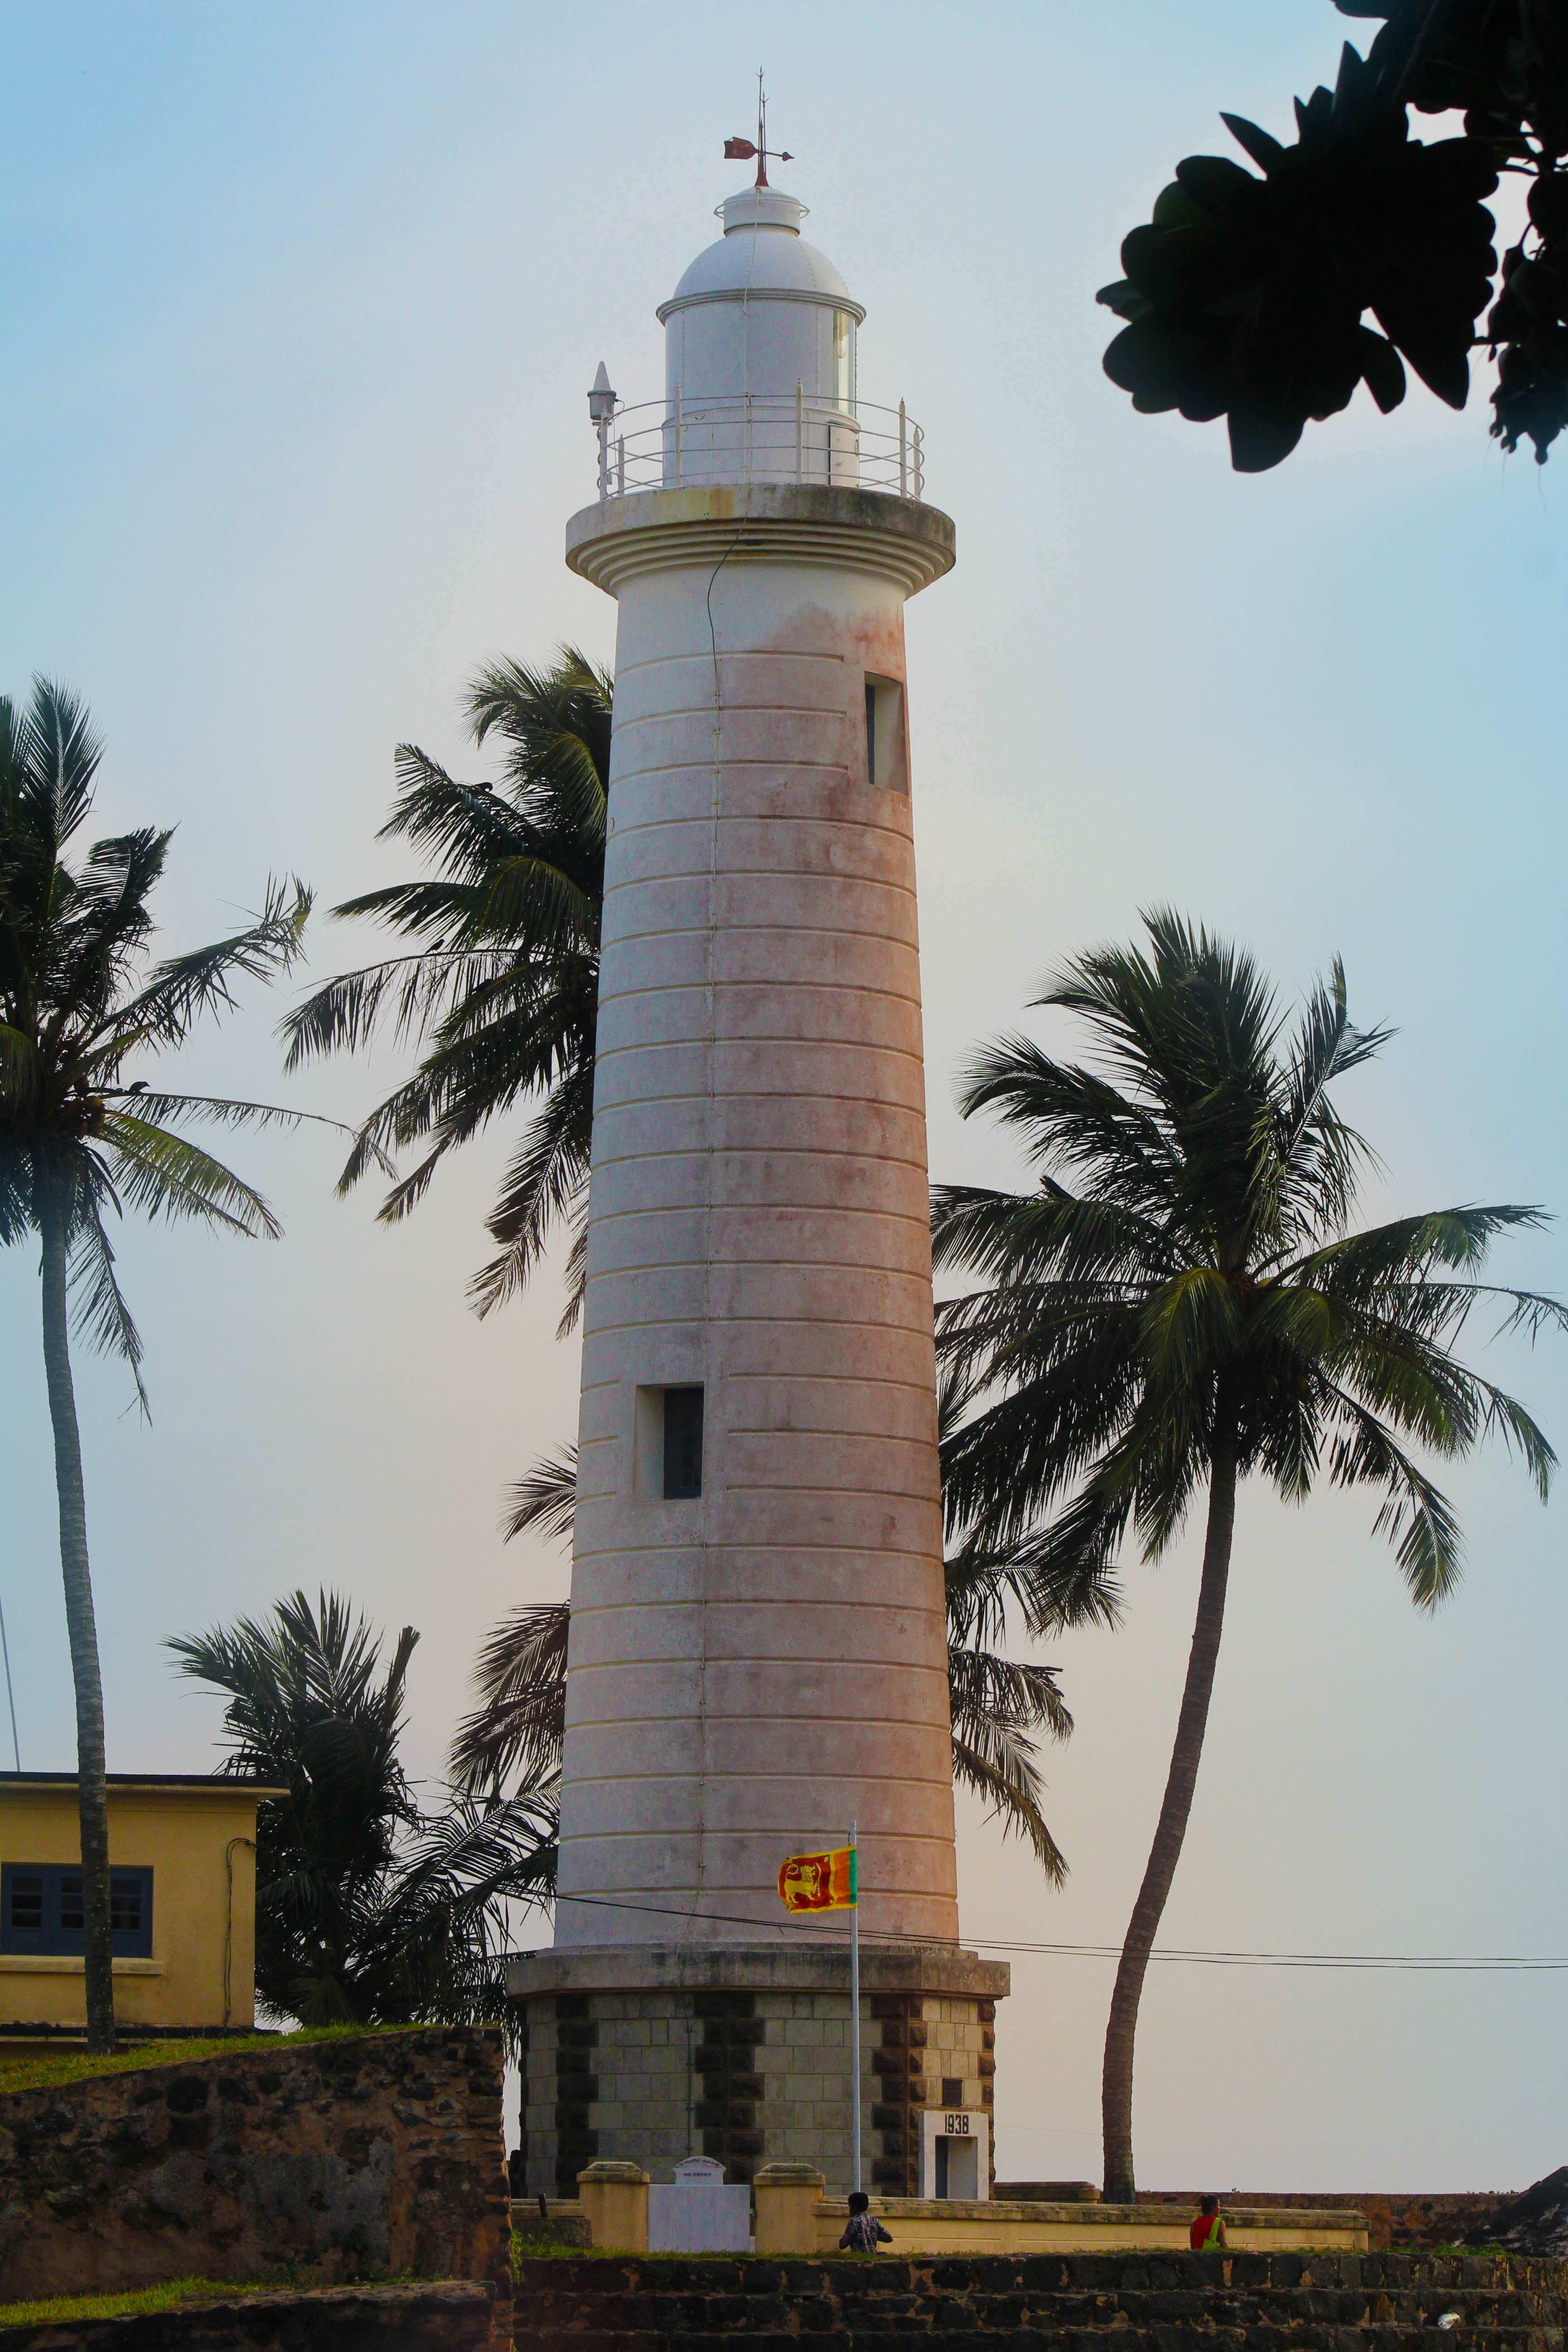
beach, landscape, sea, coast, water, nature, ocean, light, lighthouse, sky, boat, vintage, wheel, retro, shore, building, ship, summer, vacation, travel, coastline, tower, symbol, scenic, sailing, holiday, landmark, beacon, blue, tourism, nautical, design, anchor, steering, marine, navigation, maritime